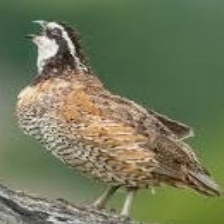
Species: MASKED BOBWHITE
Scientific name: COLINUS VIRGINIANUS RIDGWAYI
ImageNet parent category: quail